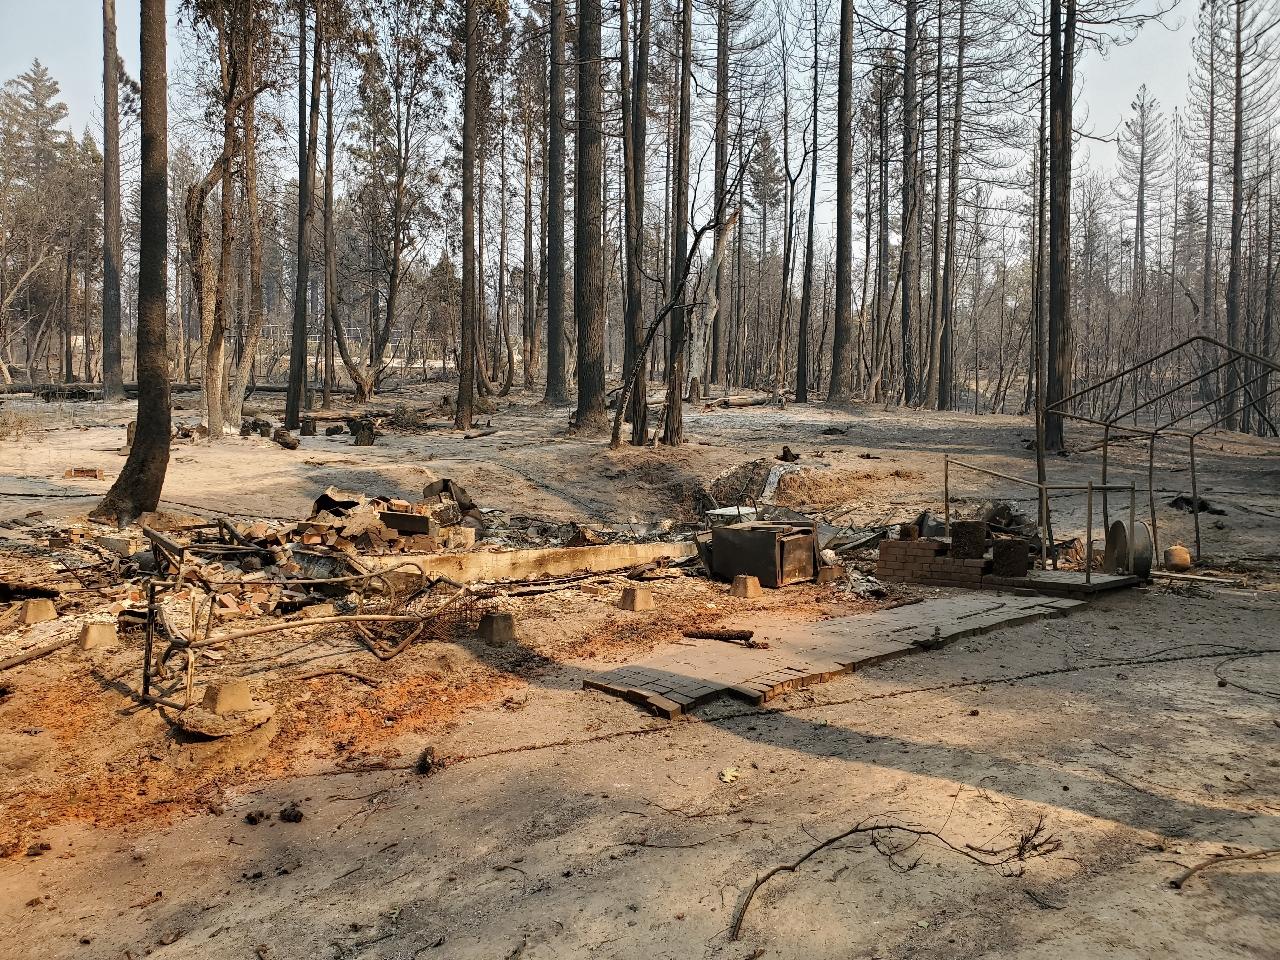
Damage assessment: destroyed